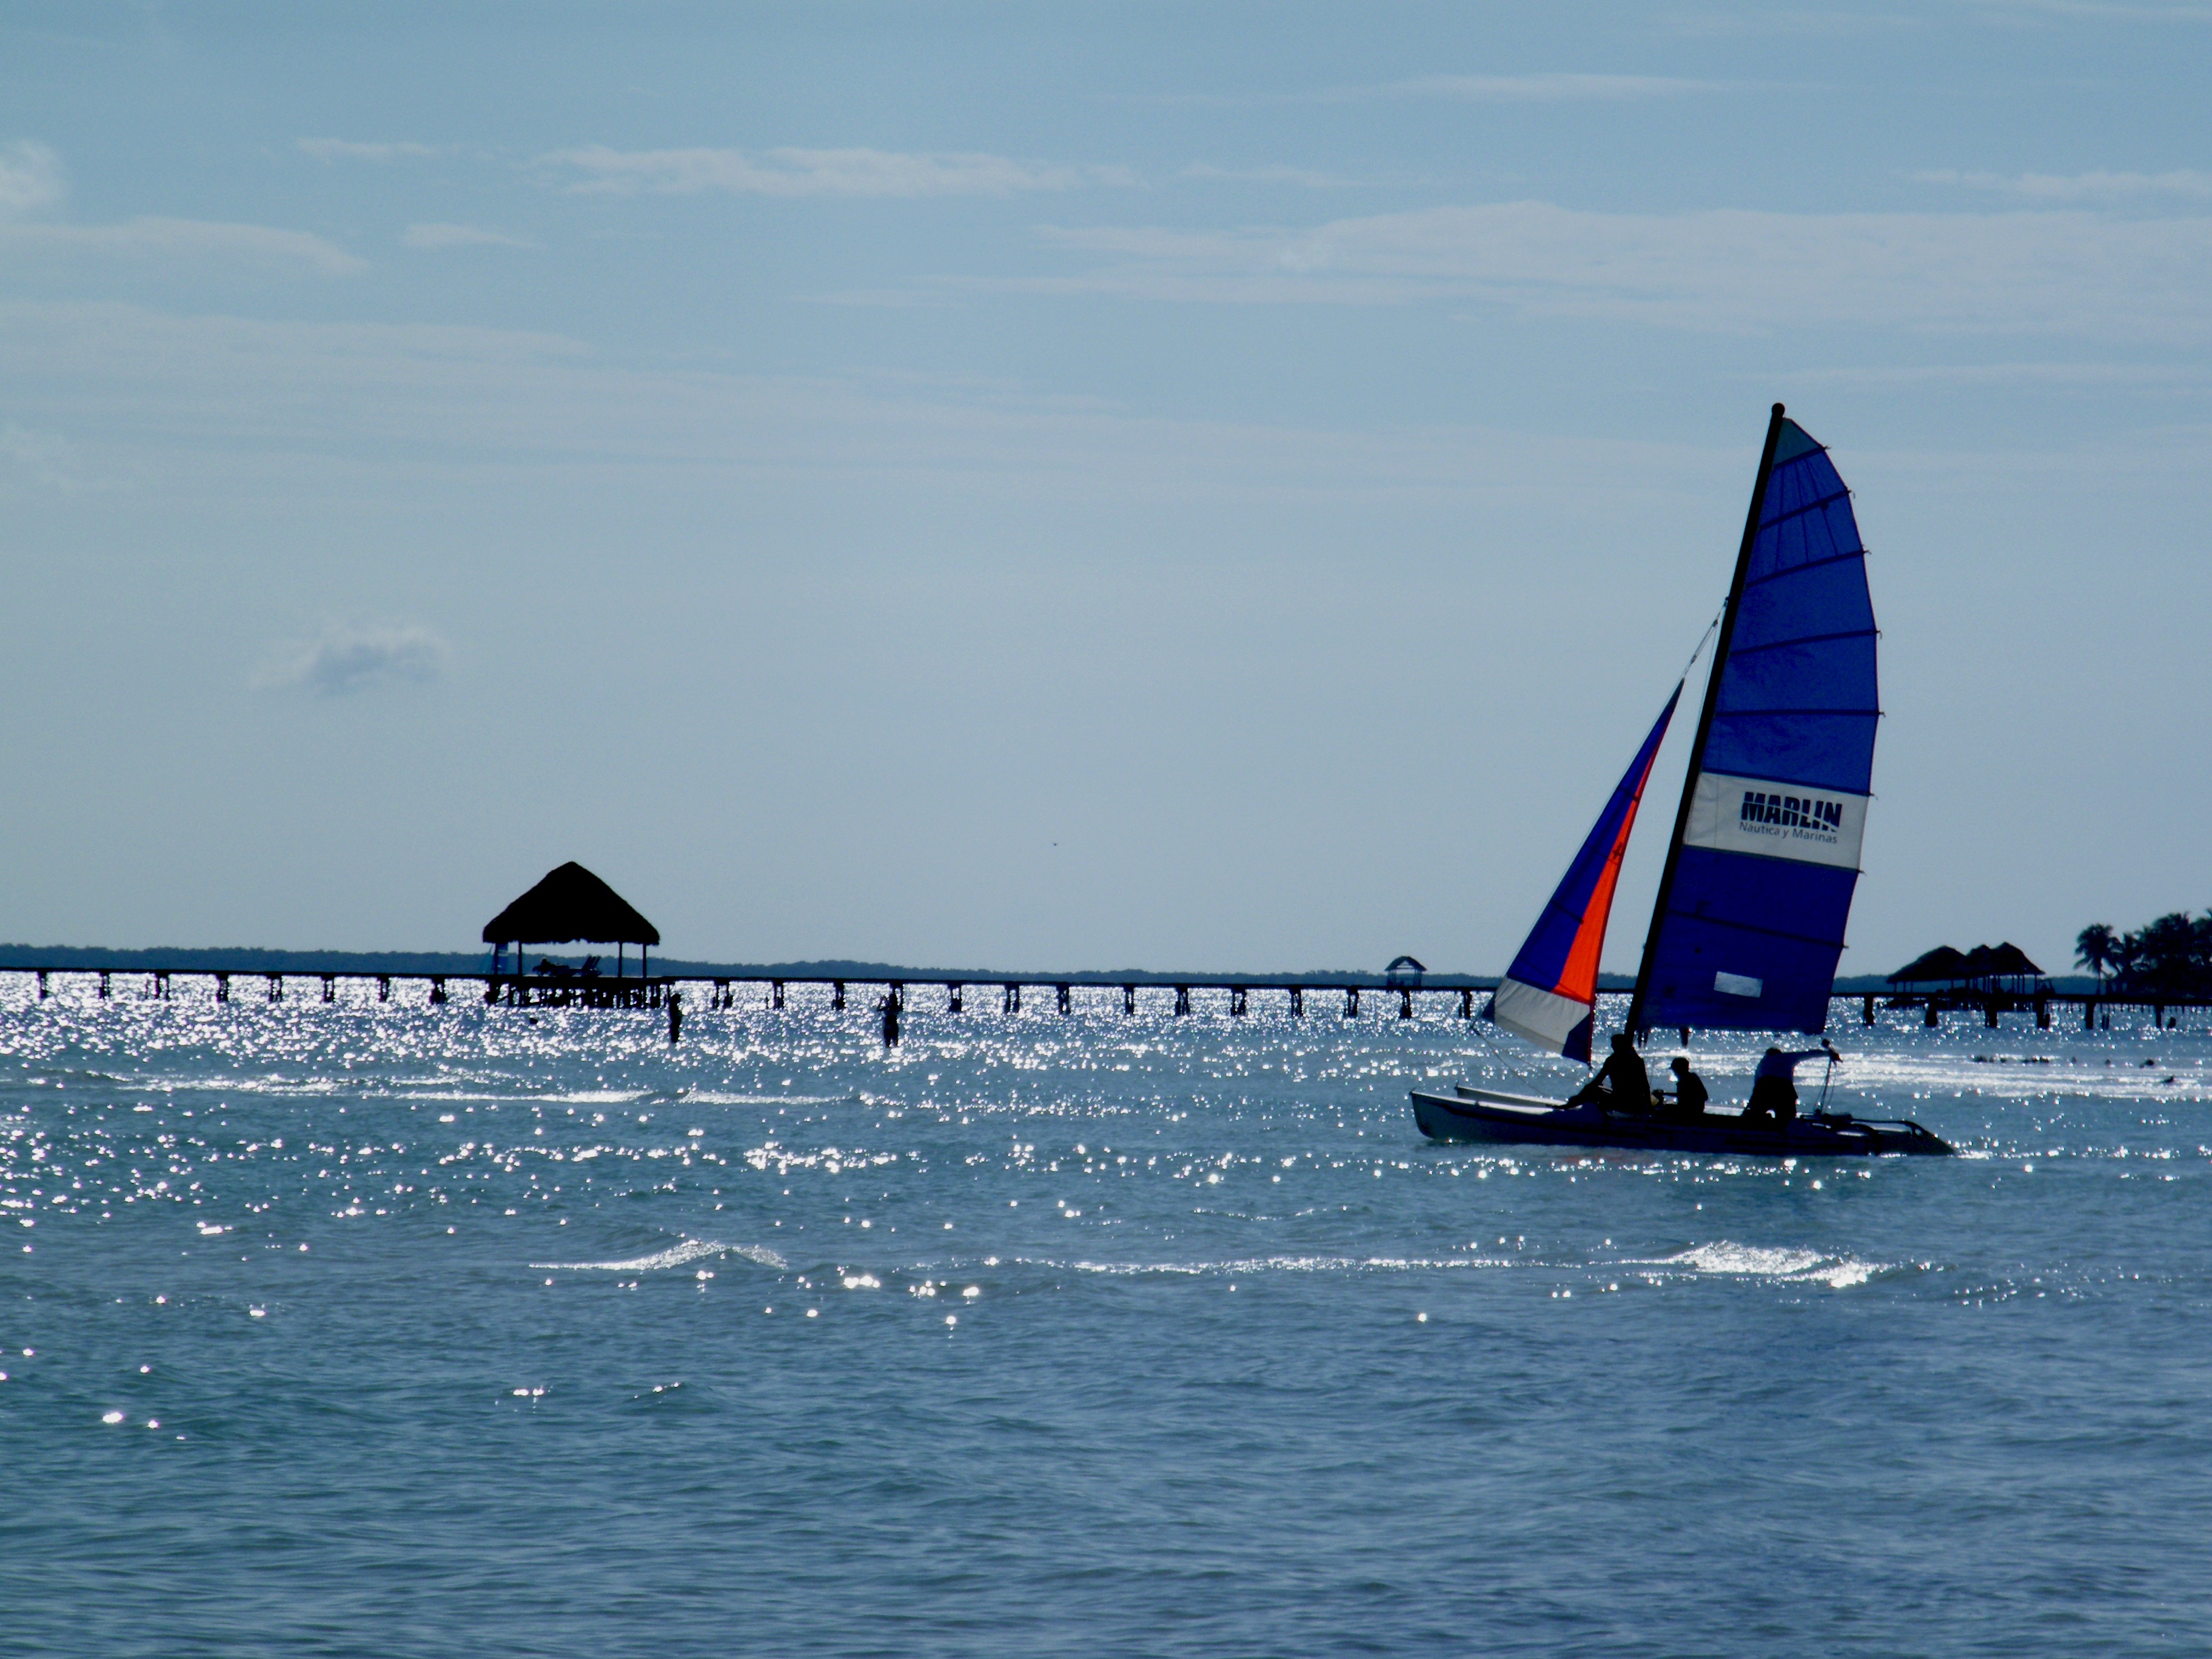
sea, ocean, boat, wind, vehicle, sailing, bay, sailboat, cuba, sports, boating, windsurfing, sail, caribbean, watercraft, sailing ship, dinghy, yacht racing, windsports, wind wave, dinghy sailing, sailboat racing